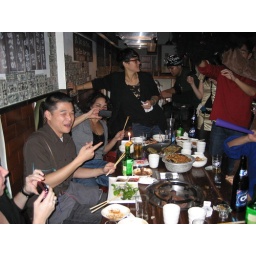
No cake just candle in the soju bottle